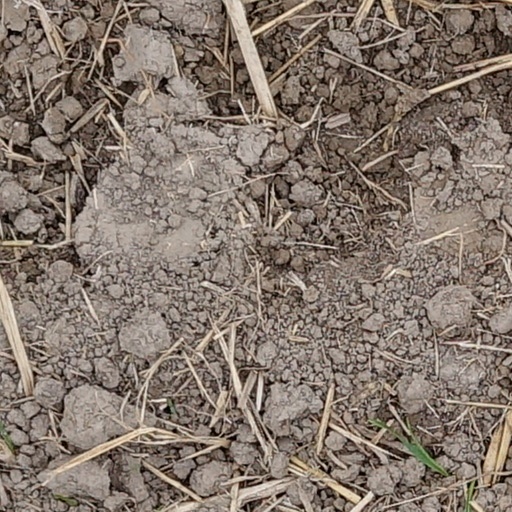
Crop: wheat